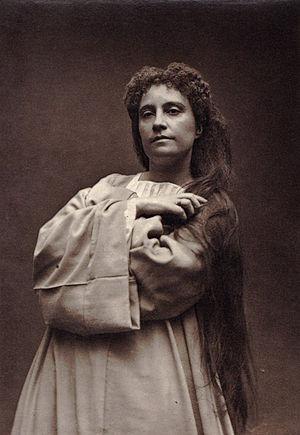
Marie-Caroline Miolan-Carvalho est une cantatrice française, née le 31 décembre 1827 à Marseille et morte au hameau balnéaire de Puys près de Dieppe le 10 juillet 1895. Par sa remarquable agilité vocale de soprano colorature, elle est une des premières « superdivas » du XIXᵉ siècle.